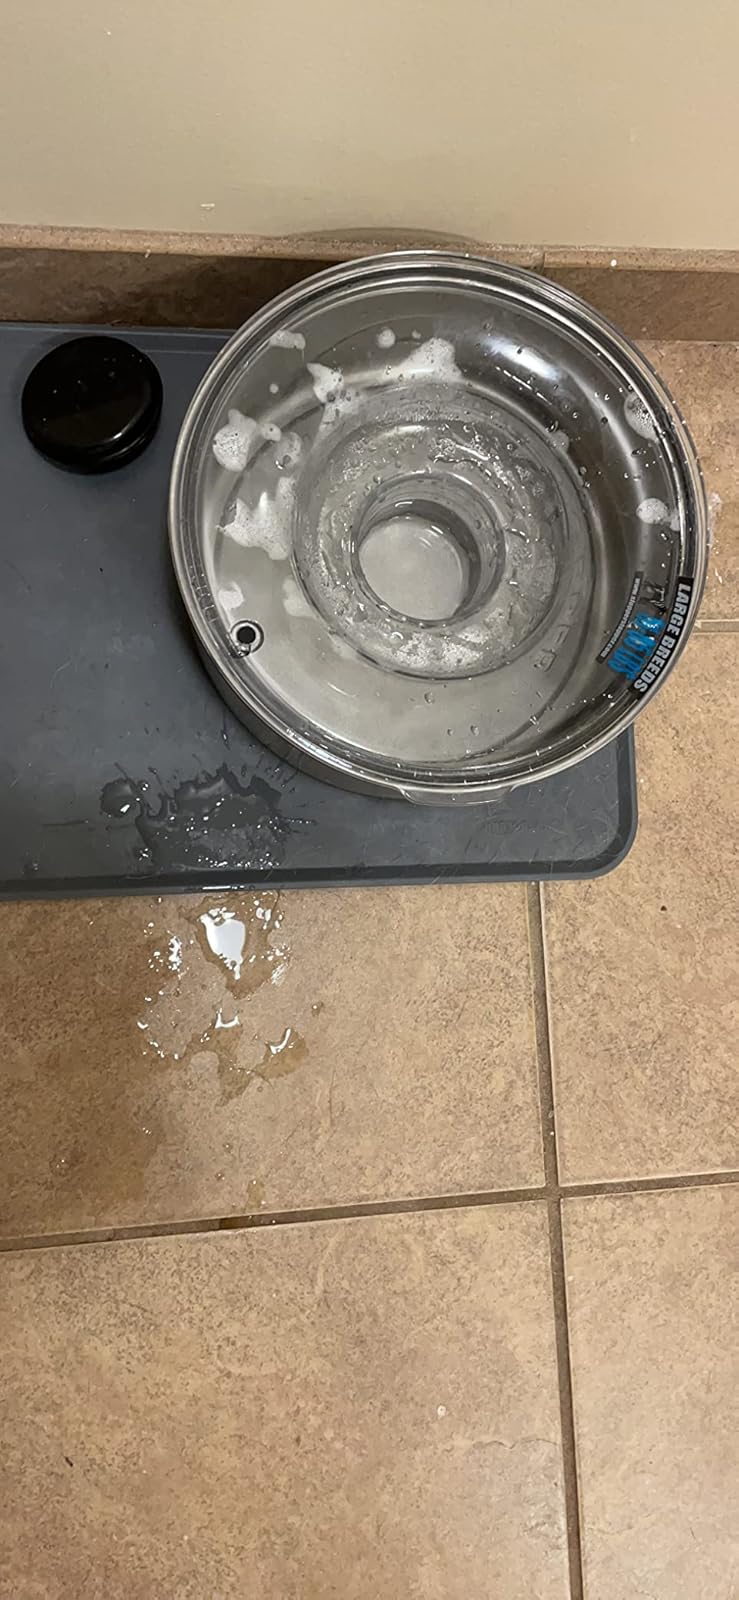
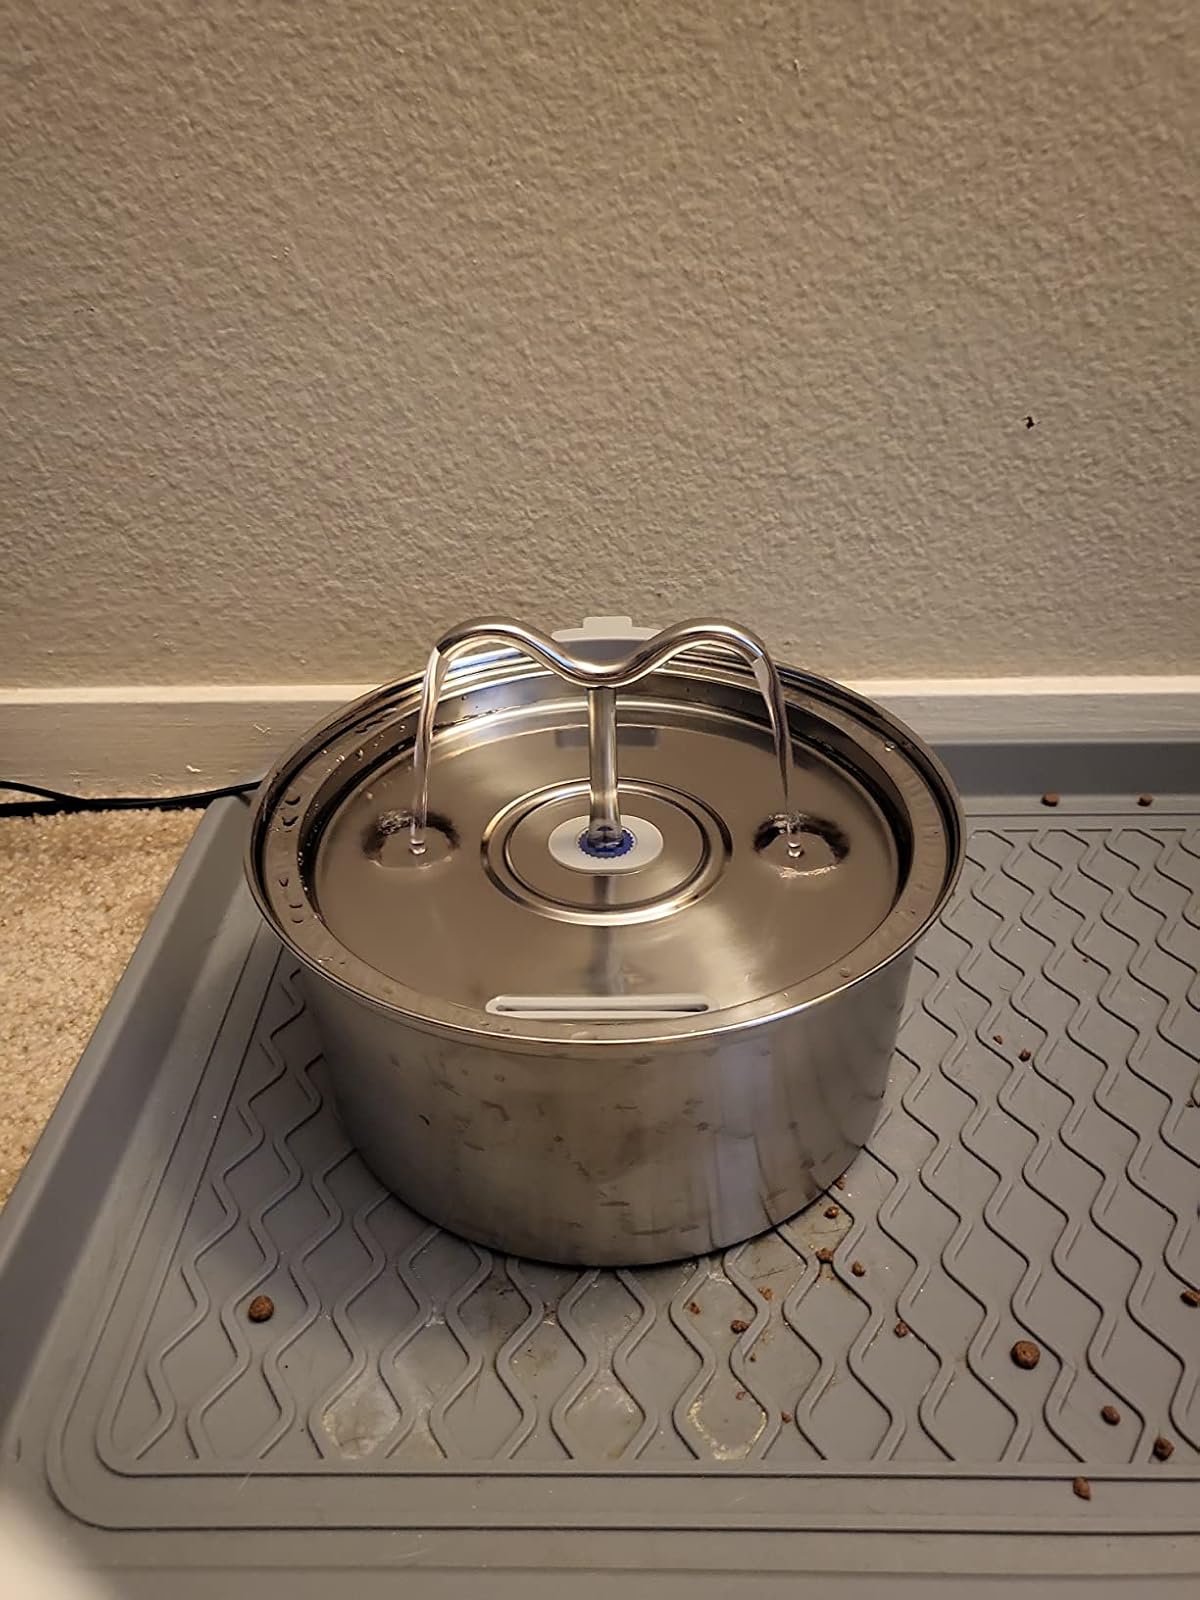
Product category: items_bowl
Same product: no